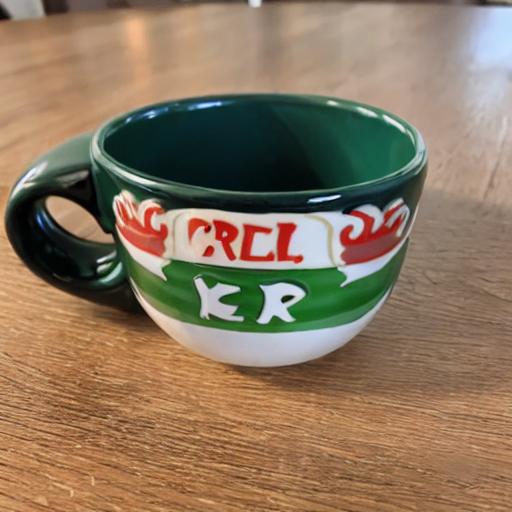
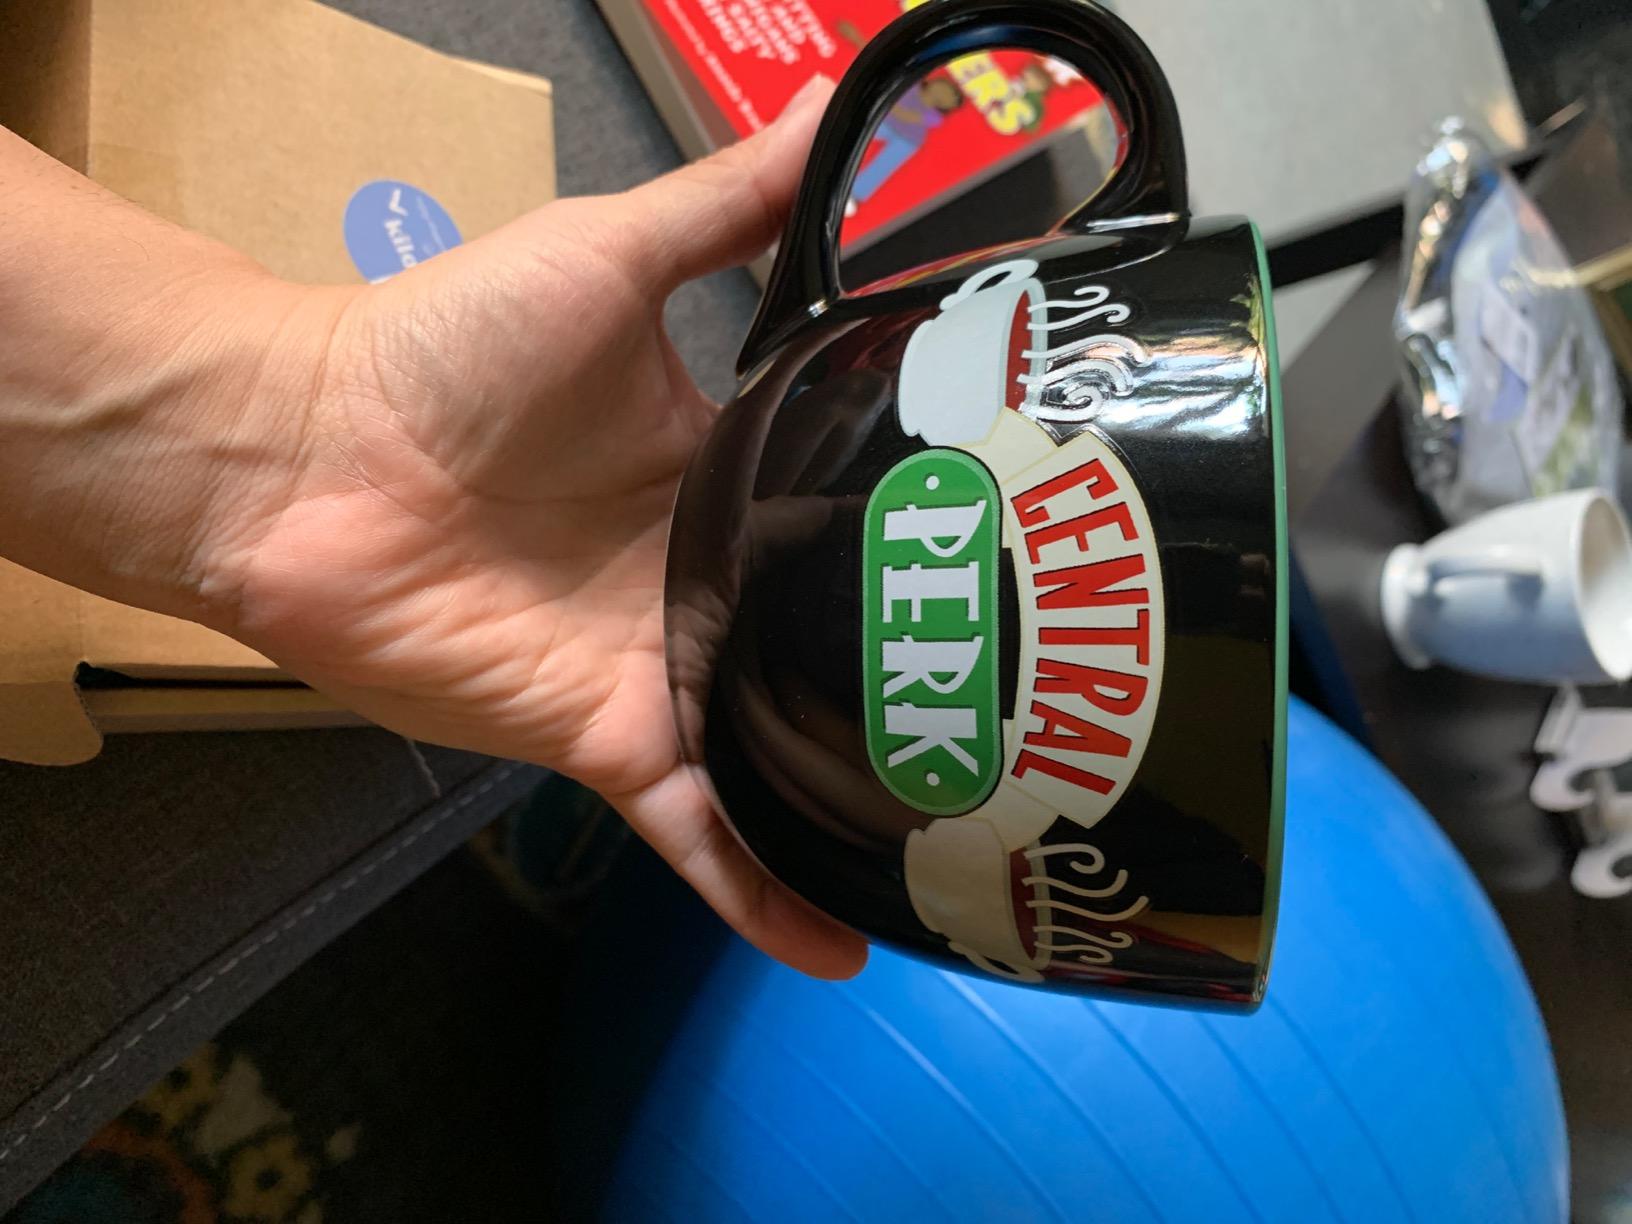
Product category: items_mug
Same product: no